Jane Digby

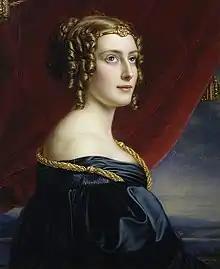
Portrait of Jane Digby by Joseph Karl Stieler, 1831

Jane Elizabeth Digby (3 April 1807 – 11 August 1881) was an English aristocrat, famed for her remarkable love life and lifestyle. She had four husbands and many lovers, including Lord Ellenborough, Governor-General of India, King Ludwig I of Bavaria and his son King Otto of Greece, Bohemian nobleman and Austrian statesman Prince Felix zu Schwarzenberg, and the Greek general Christodoulos Hatzipetros. She died in Damascus, then part of the Ottoman Empire, as the wife of Arab sheikh Medjuel el Mezrab, who was 20 years her junior.